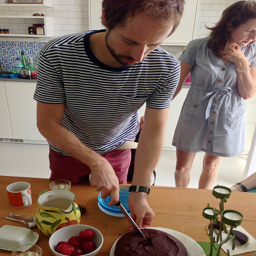
A man cutting a piece of cake on top of a wooden counter top.
A man that is cutting a chocolate cake.
A woman stands beside a man cutting into a chocolate cake.
Man preparing fruit on kitchen counter with knife
The man in a striped shirt is cutting into a cake.